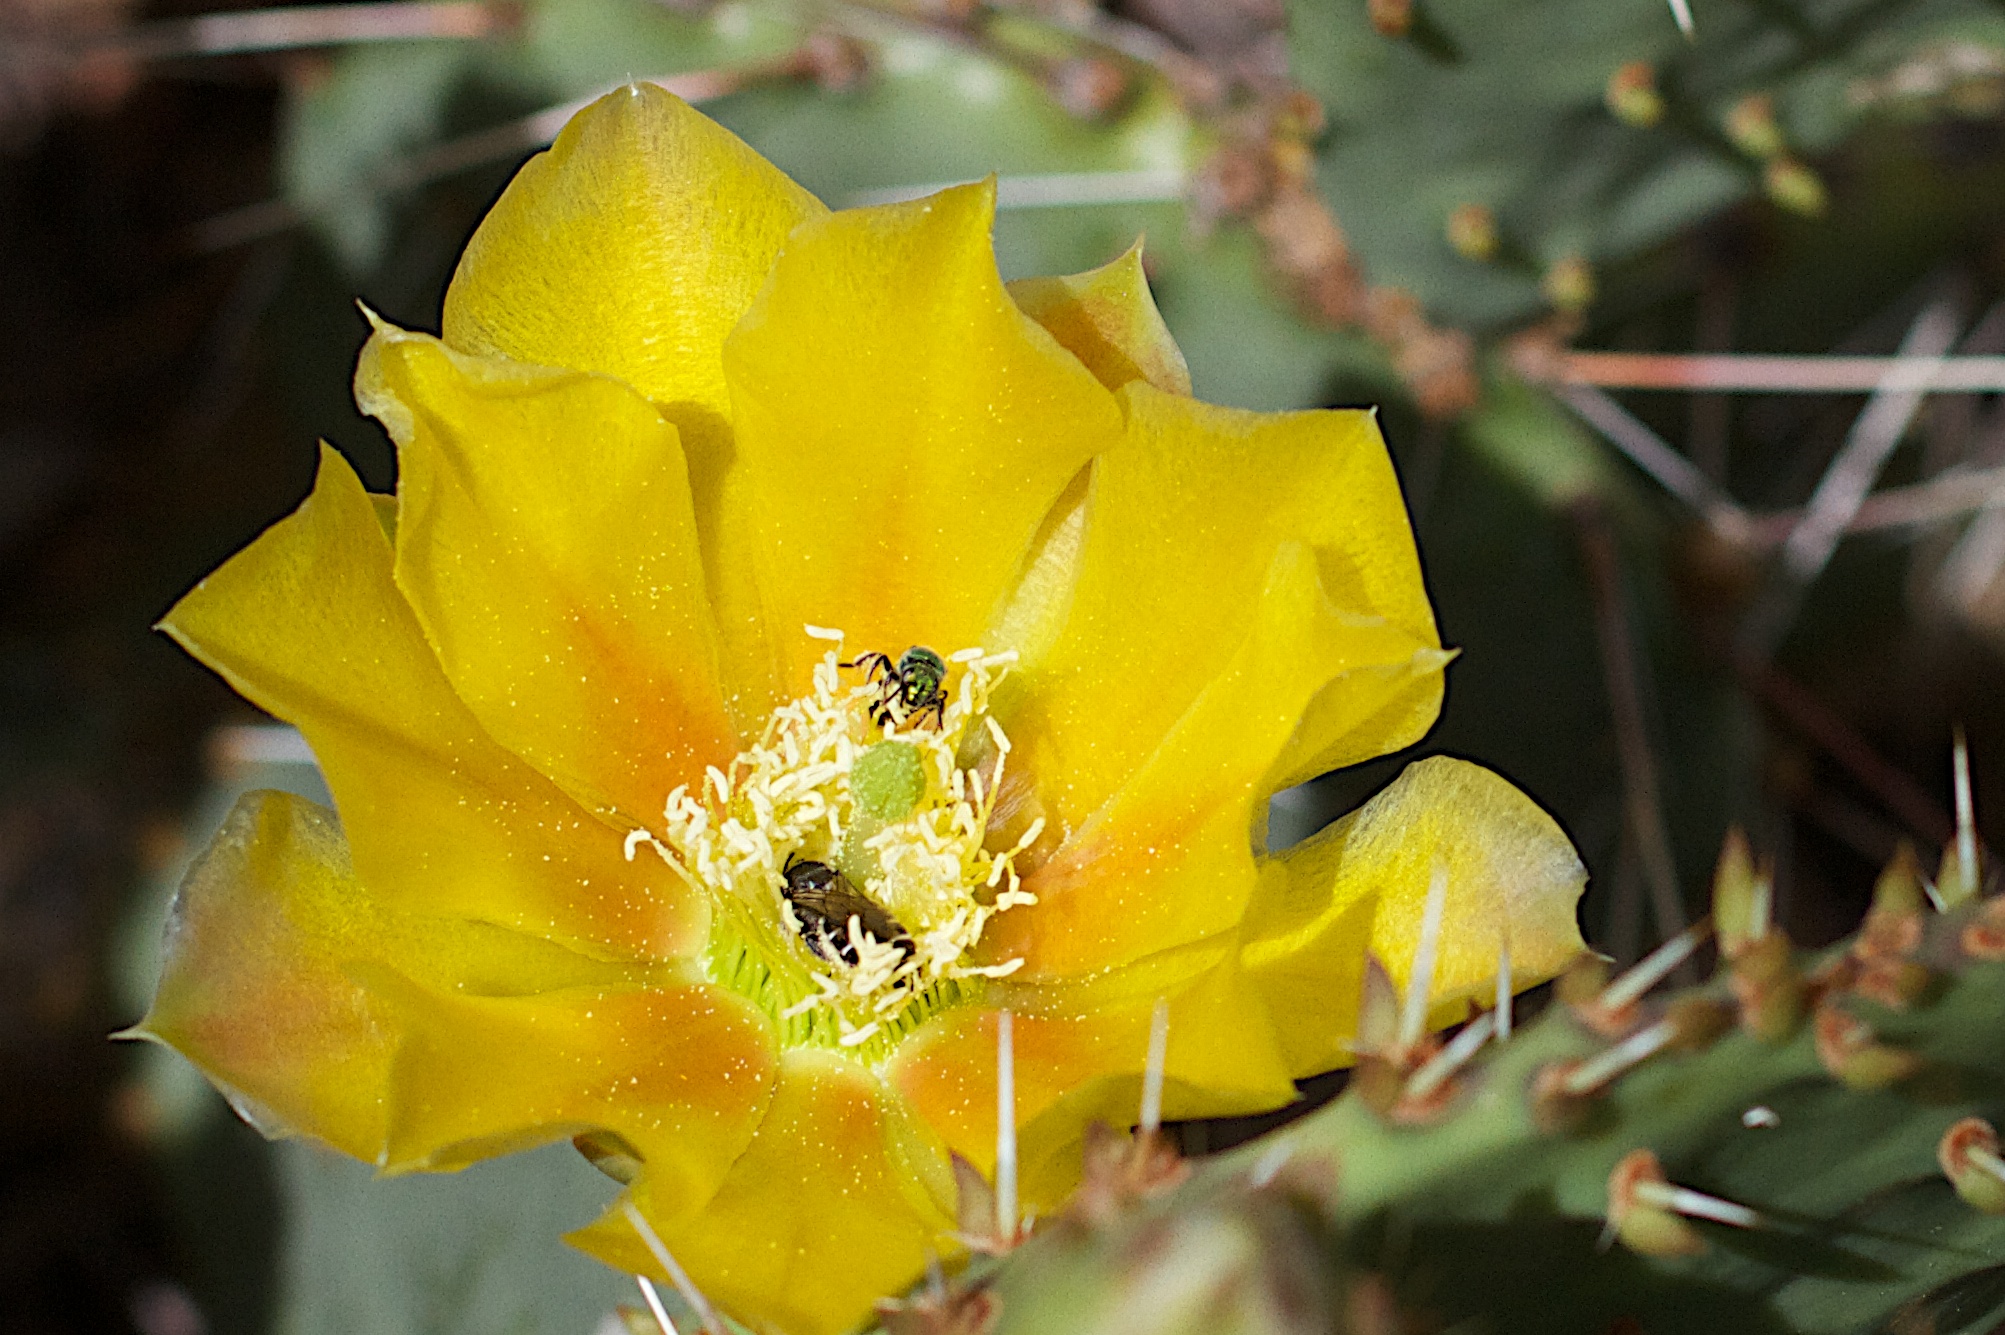
nature, blossom, cactus, plant, photography, leaf, flower, petal, botany, yellow, flora, wildflower, close up, macro photography, flowering plant, plant stem, land plant